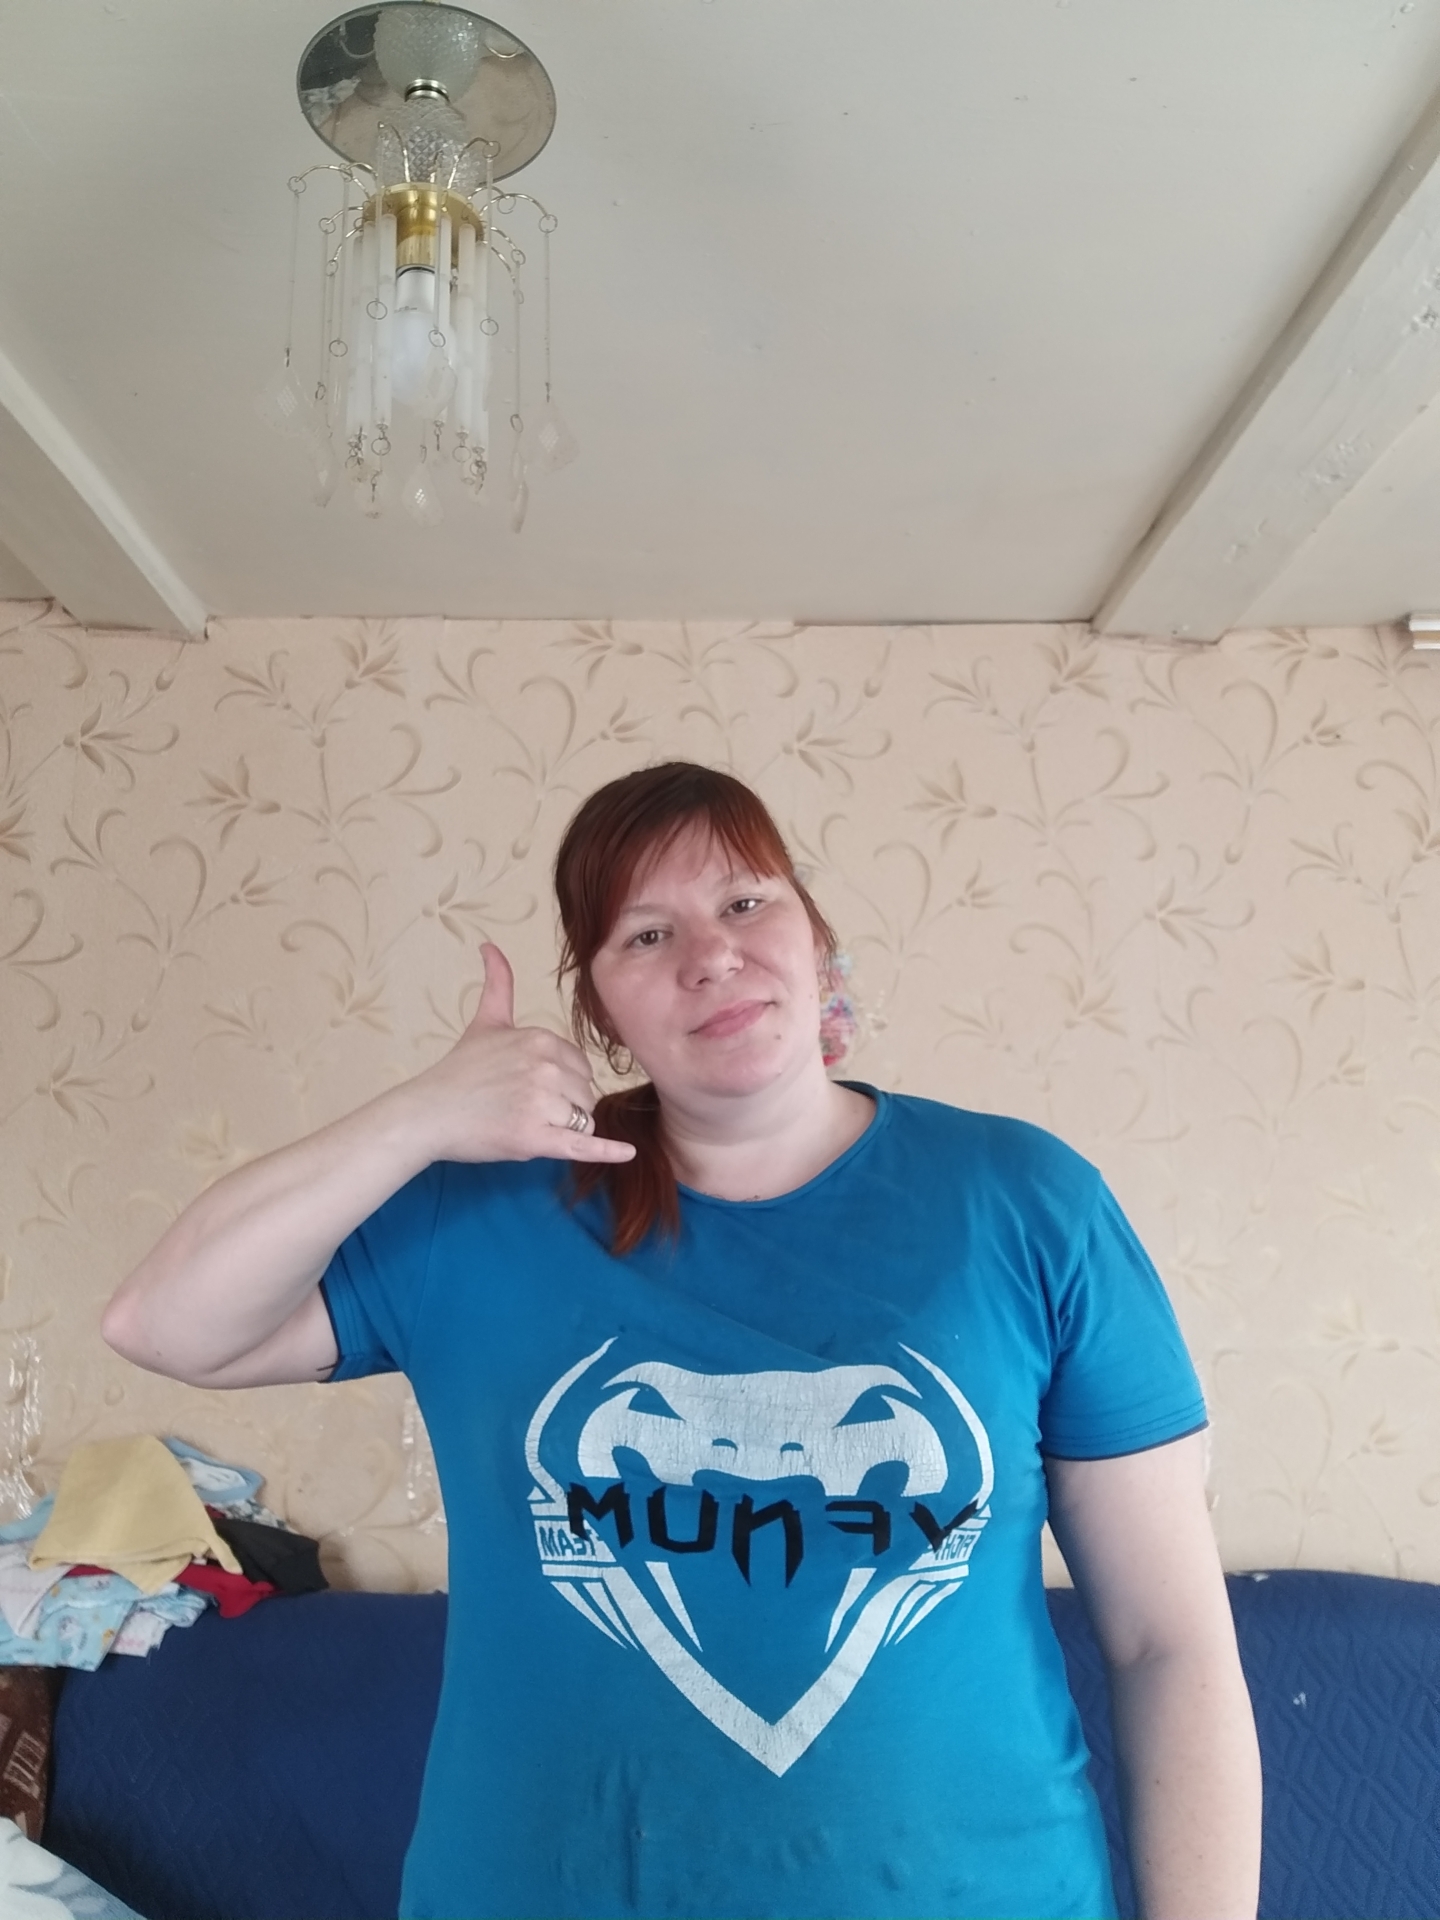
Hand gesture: call